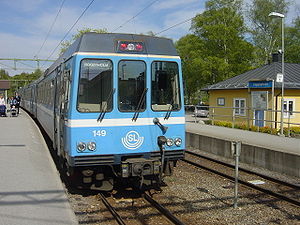
Sporvidde
891 mm smalspor (Roslagsbanen, Sverige)
Sporvidde er den indvendige afstand mellem jernbaneskinner på en skinnevej – det være sig jernbane, sporvej, rutsjebane, minebane etc. Begrebet bruges også om afstanden mellem en bils hjulpar.